Alfred Deakin

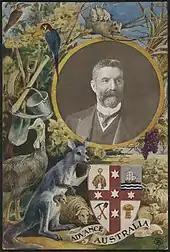
"Advance Australia" postcard, featuring a portrait of Deakin as the incumbent prime minister

After the passage of the "Judiciary Act", cabinet began to consider who would fill the newly created seats on the High Court. Encouraged by his colleagues, Barton decided to retire from politics and accept appointment to a puisne justiceship. Deakin was his presumed successor and faced no significant opposition from the government and its supporters. The only obstacle was his own willingness to take on the role, and he expressed doubts about his suitability for the position in diary entries and letters to friends. He seriously considered allowing William Lyne to take over the government, but Lyne proved unable or unwilling to do so. After cabinet confirmed Barton's appointment to the High Court, Deakin was sworn in as prime minister on 24 September 1903 at Government House, Melbourne. He relinquished the attorney-generalship and took on Barton's external affairs portfolio. The new ministry was unchanged apart from the additions of Austin Chapman and Thomas Playford to replace Barton and Richard O'Connor (another High Court appointee). Lyne was given second rank in cabinet.